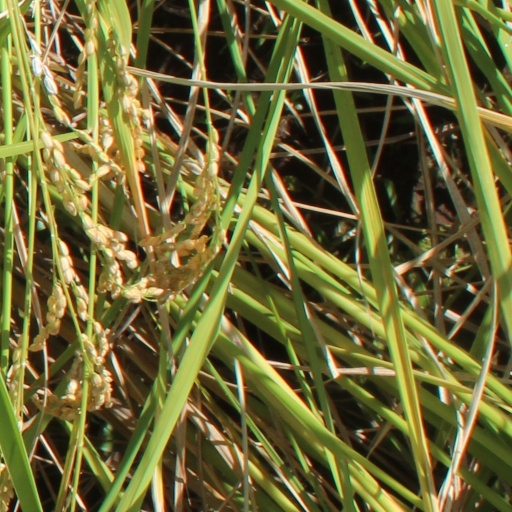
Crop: rice